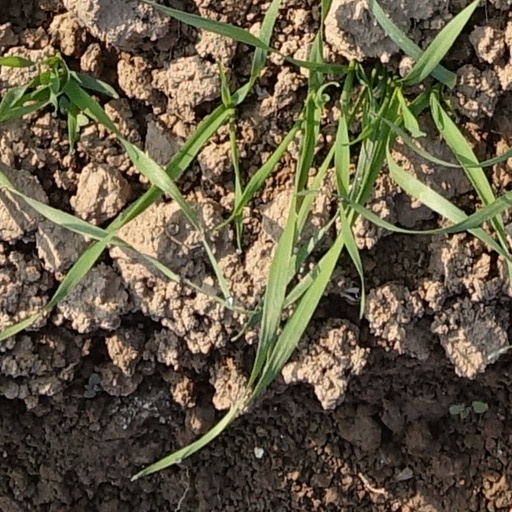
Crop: wheat